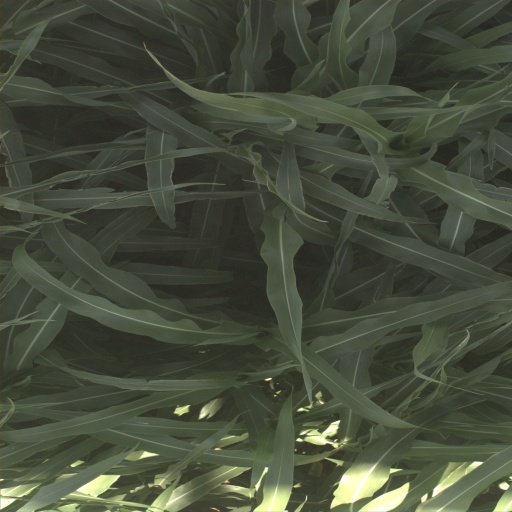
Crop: sorghum